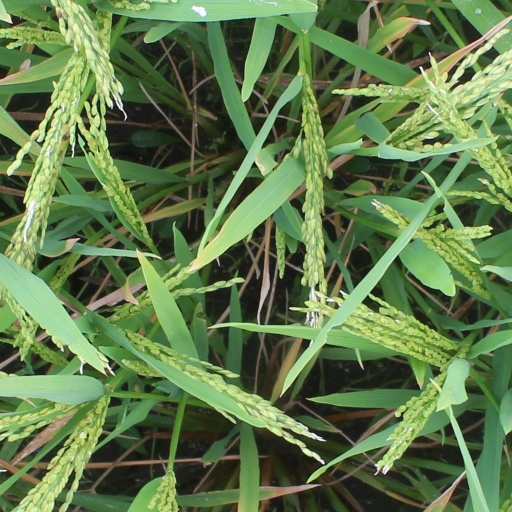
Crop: rice